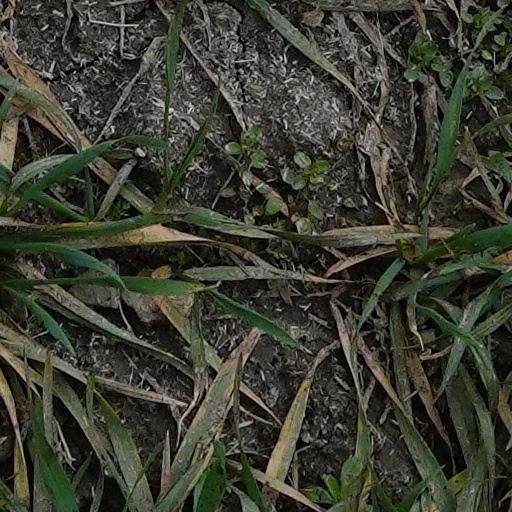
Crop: wheat